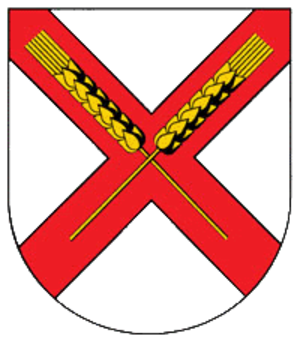
Urmersbach est une municipalité allemande située dans le land de Rhénanie-Palatinat et l'arrondissement de Cochem-Zell. Elle est située dans l'Eifel, à environ 2 kilomètres au nord de Kaisersesch et à 10 kilomètres au sud-ouest de Mayen.